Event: Nepal Earthquake
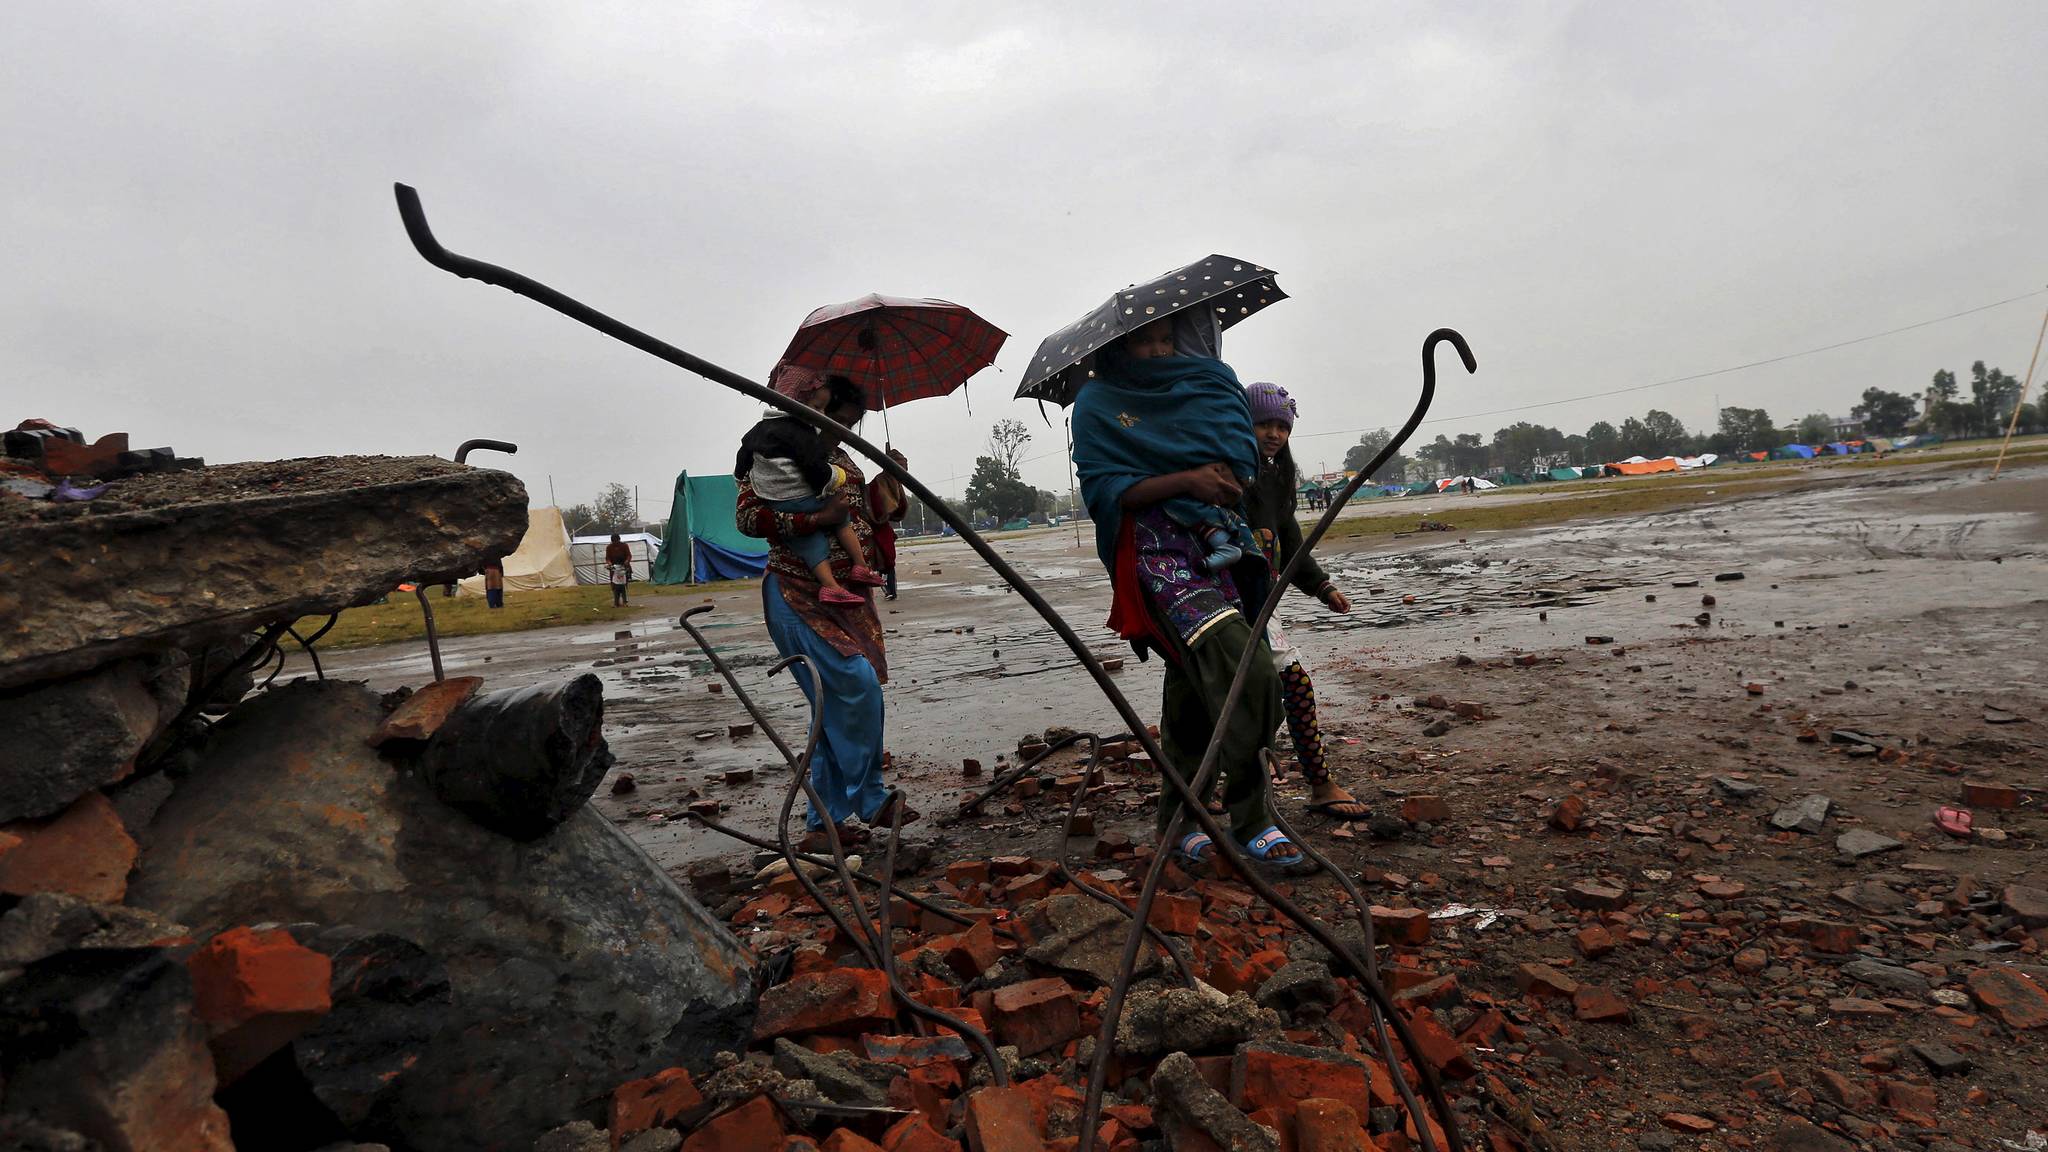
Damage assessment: no_damage